The Daily Advertiser (Wagga Wagga)

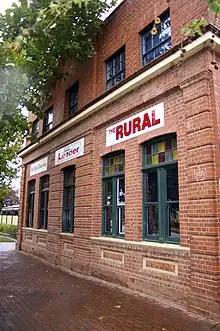
Former "The Daily Advertiser" headquarters

The paper started its life as "The Wagga Wagga Advertiser" and was founded by two wealthy local pastoralists, Auber George Jones and Thomas Darlow. It was first printed on 10 December 1868, only 80 years after the commencement of European settlement in Australia. The paper is older than a large number of city newspapers and is one of the oldest regional newspapers in the country.